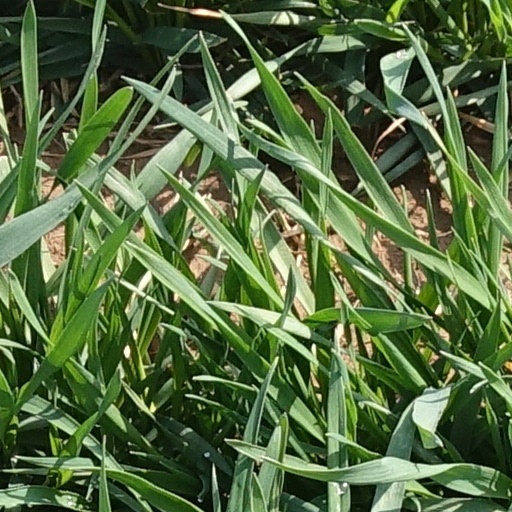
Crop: wheat